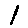
Label: 1